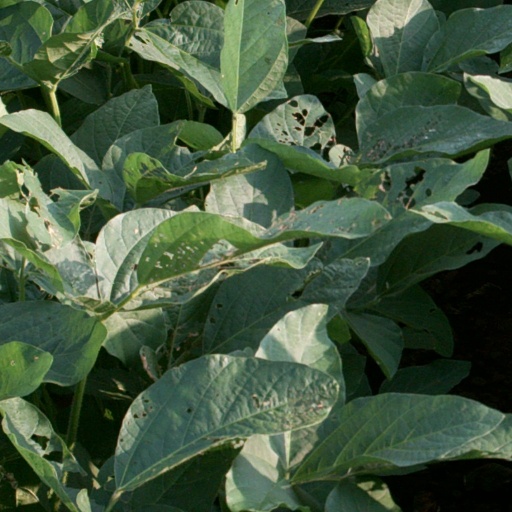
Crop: soybean